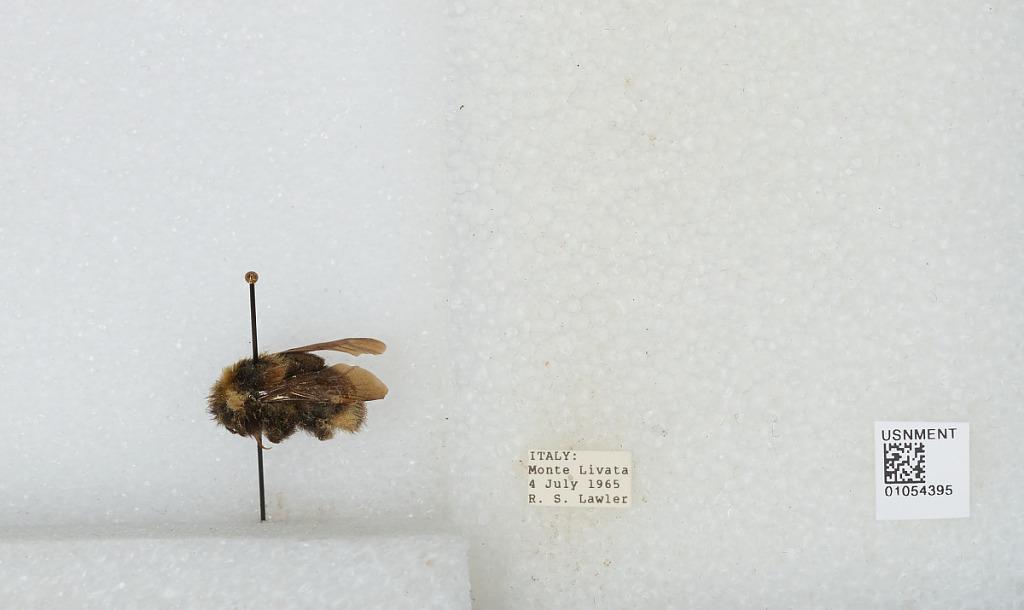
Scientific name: Bombus sp.
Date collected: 1965-7-4
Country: Italy
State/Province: Latium
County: Rome
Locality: Monte Livata